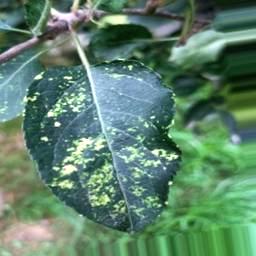
Label: Apple_Mosaic